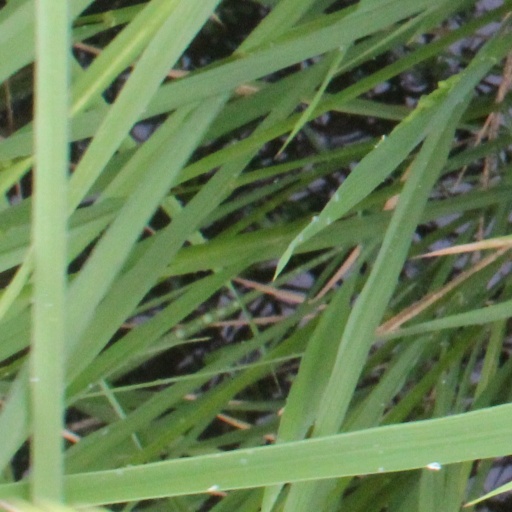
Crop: rice